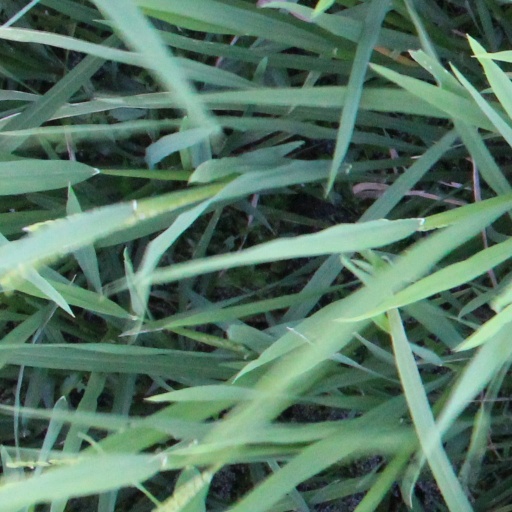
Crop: rice